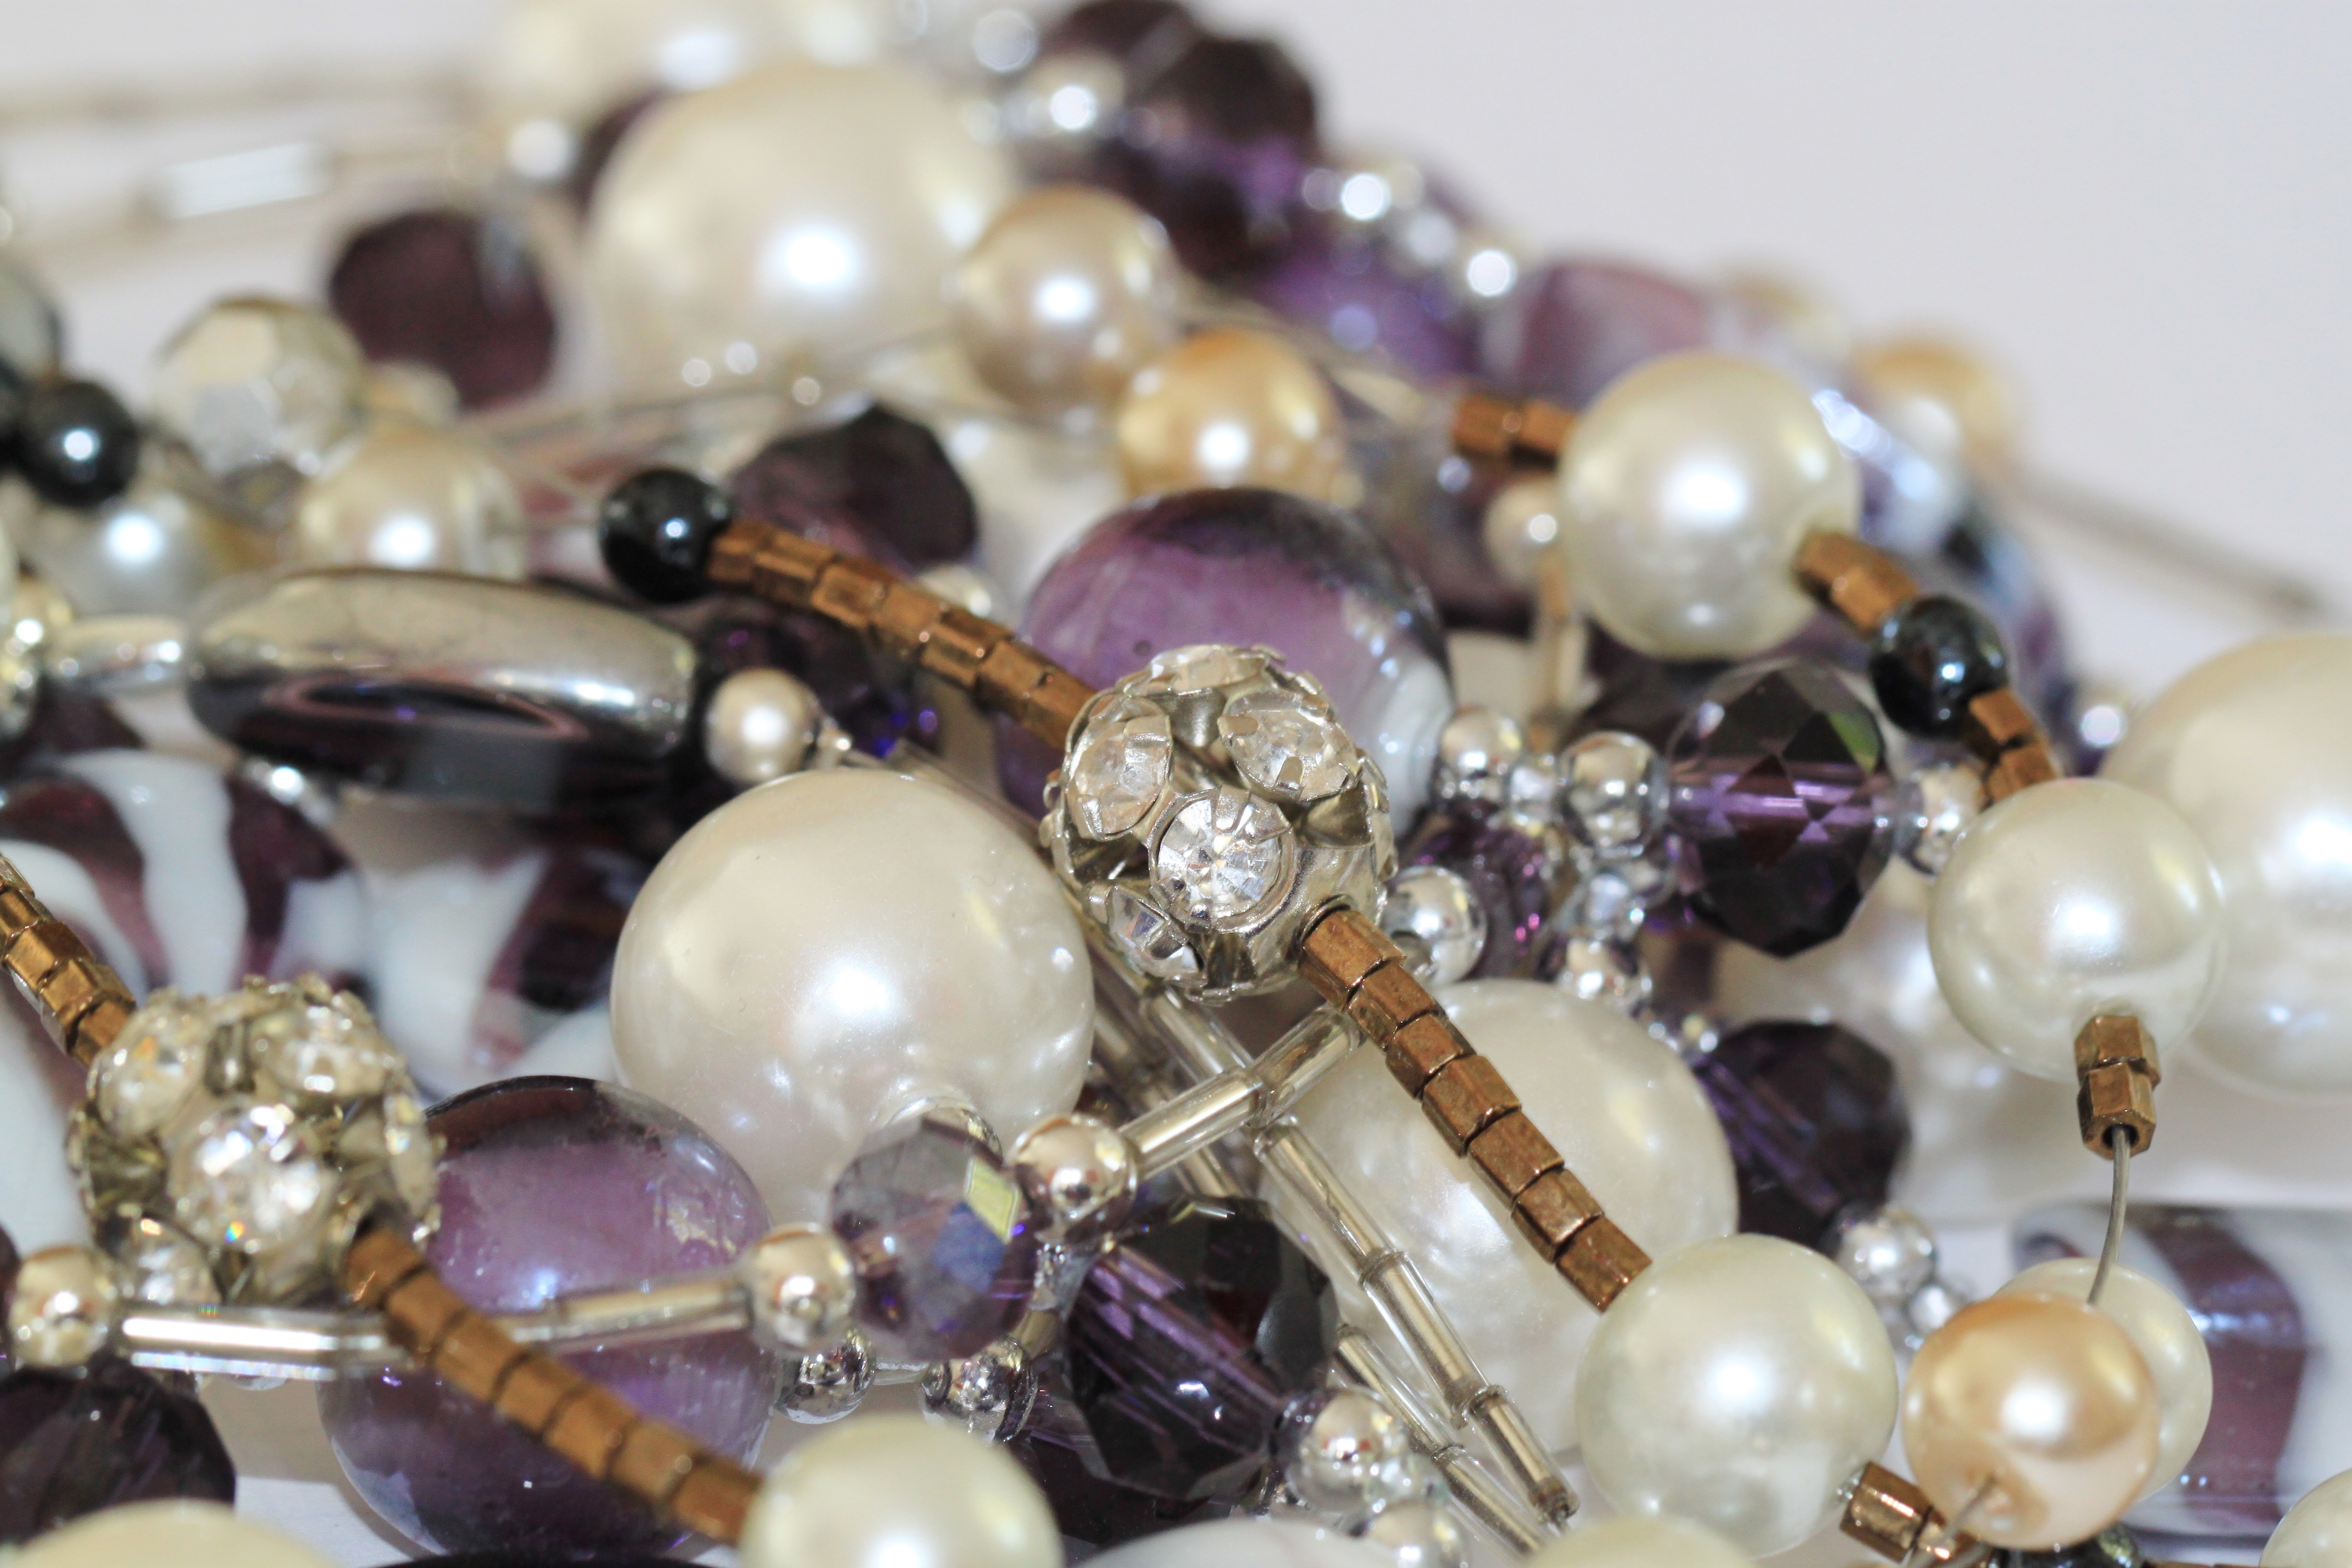
woman, chain, love, gift, macro, bead, close, sparkle, necklace, bracelet, jewellery, art, decorative, beautiful, amethyst, detail, shiny, pearl, rhinestones, beads, jewelery, gemstone, gems, rhinestone, schmuckdesign, pearl necklace, glass beads, fashion jewelry, fashion accessory